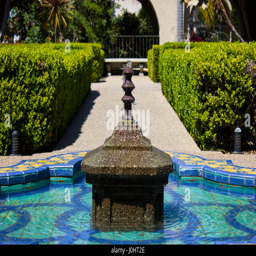
water fountain in a garden